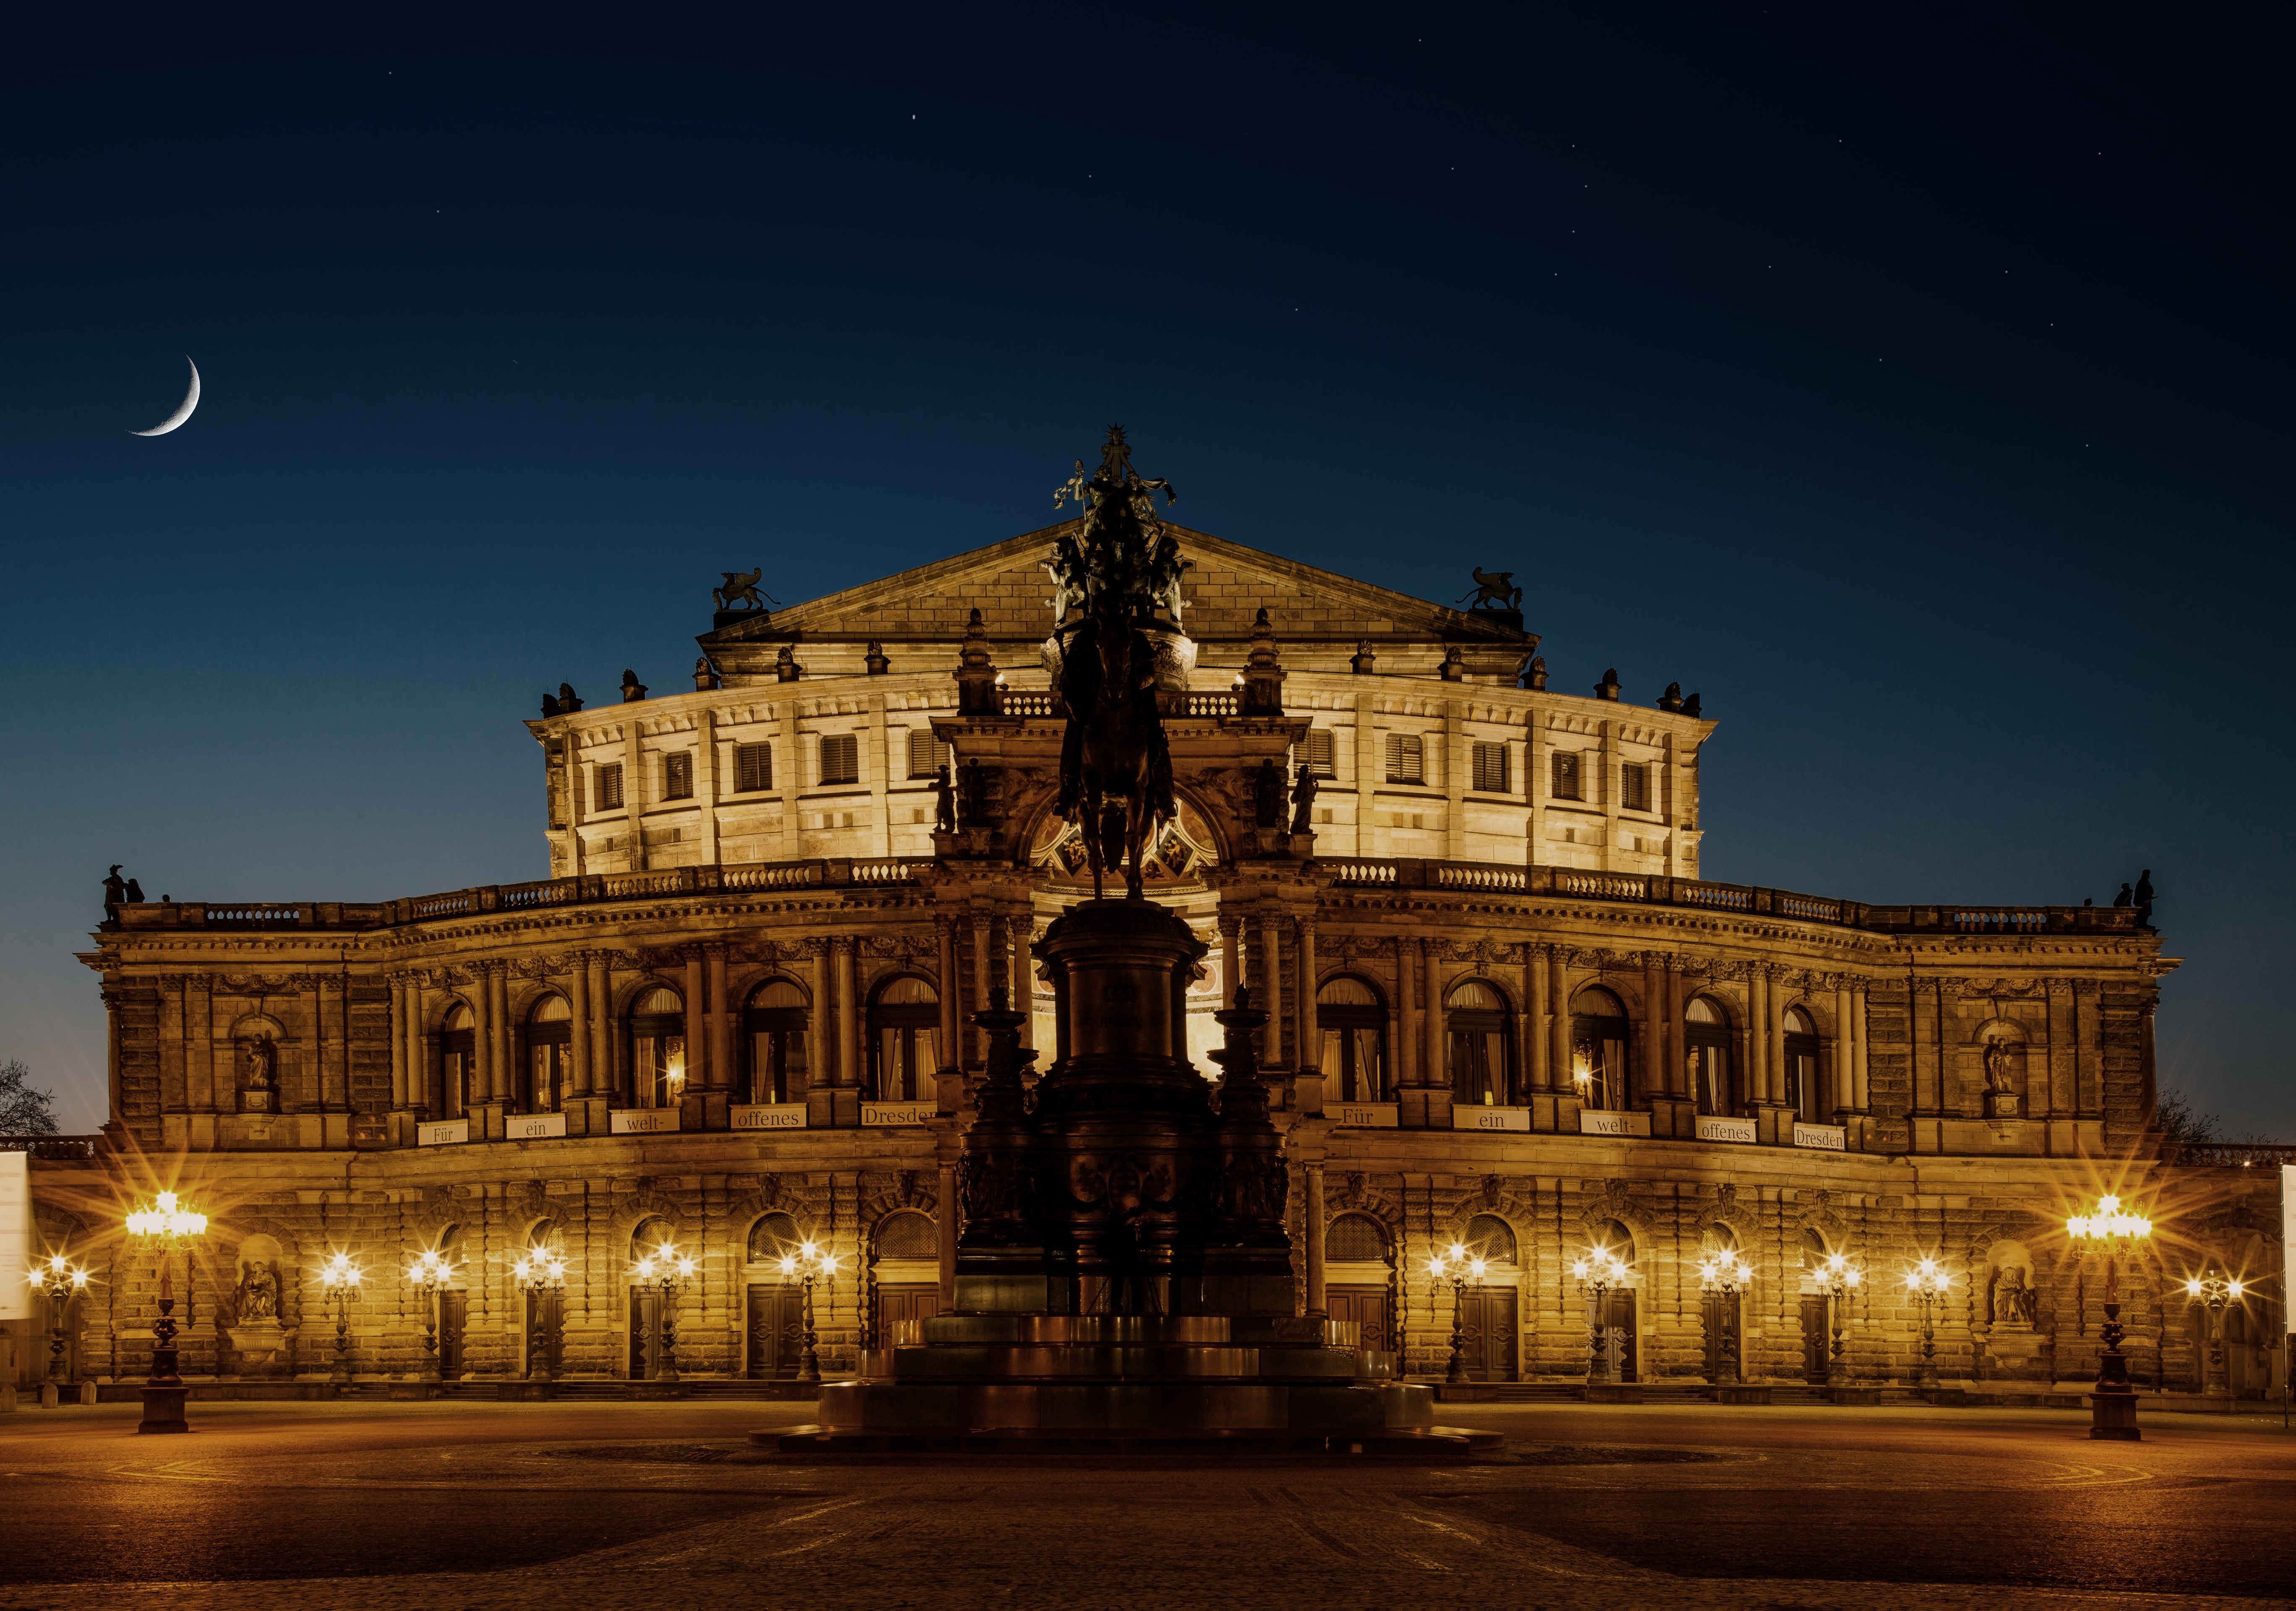
architecture, night, chateau, palace, monument, cityscape, evening, opera, landmark, spotlight, lights, germany, ancient history